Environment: real
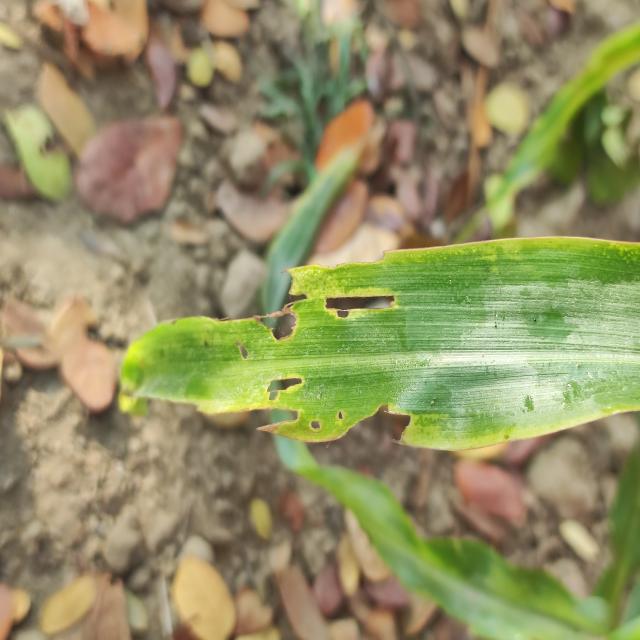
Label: fall_armyworm